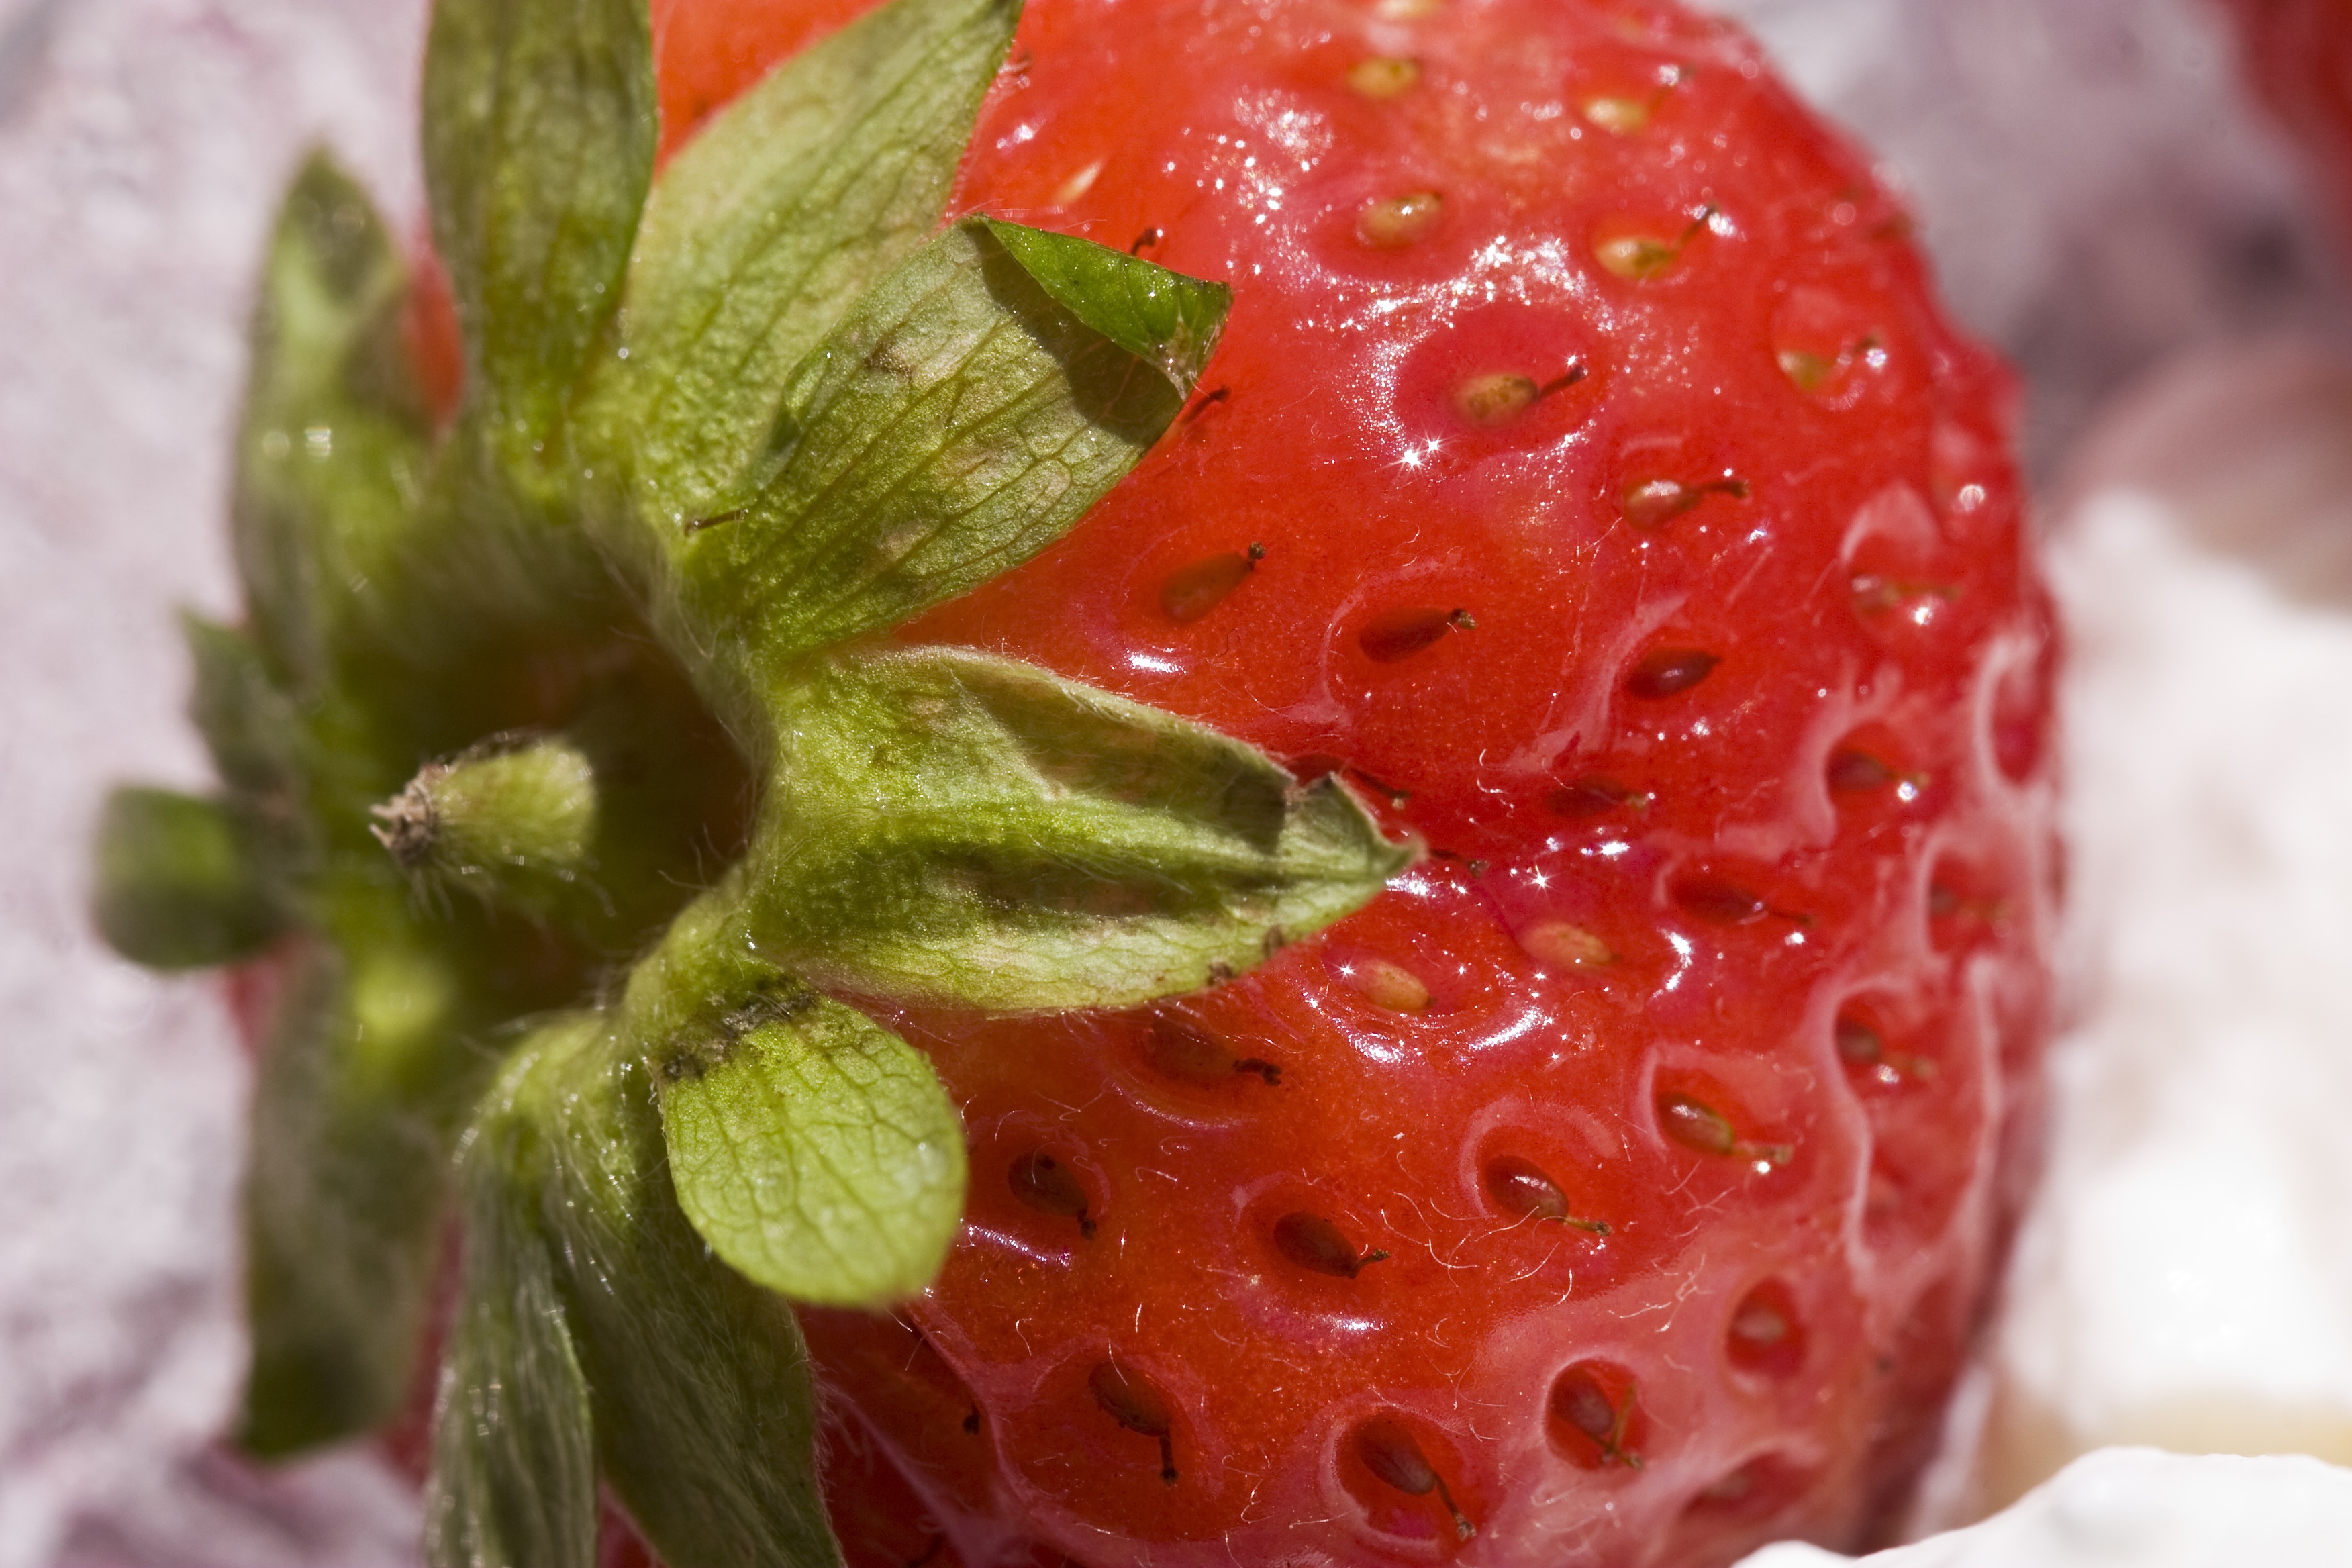
nature, plant, fruit, berry, sweet, flower, summer, ripe, food, red, produce, healthy, dessert, eat, cream, delicious, strawberry, whipped cream, fruits, strawberries, vitamins, benefit from, macro photography, fruity, frutti di bosco